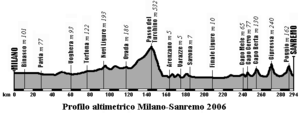
La 97ᵉ édition de la course cycliste Milan-San Remo a eu lieu le 18 mars 2006 sur une distance de 294 km. La course est la troisième épreuve de l'UCI ProTour 2006.